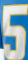
Number: 5